History of rail transport

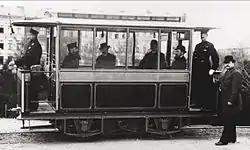
Lichterfelde tram, 1882

In 1814, George Stephenson, inspired by the early locomotives of Trevithick, Murray and Hedley, persuaded the manager of the Killingworth colliery where he worked to allow him to build a steam-powered machine. Stephenson played a pivotal role in the development and widespread adoption of the steam locomotive. His designs considerably improved on the work of the earlier pioneers. He built the locomotive "Blücher", also a successful flanged-wheel adhesion locomotive. In 1825, he built the locomotive "Locomotion" for the Stockton and Darlington Railway in the north east of England, which became the first public steam railway in the world, although it used both horse power and steam power on different runs. In 1829, he built the locomotive "Rocket", which entered in and won the Rainhill Trials. This success led to Stephenson establishing his company as the pre-eminent builder of steam locomotives for railways in Great Britain and Ireland, the United States, and much of Europe. The first public railway which used only steam locomotives, all the time, was Liverpool and Manchester Railway, built in 1830.